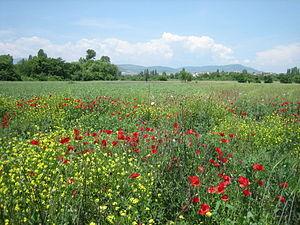
Skopje est la capitale et la plus grande ville de la Macédoine du Nord. Elle compte aujourd'hui un peu plus de 500 000 habitants, soit le tiers de la population totale du pays, dont une forte minorité d'Albanais et des communautés turque et rom. Seule métropole nord-macédonienne, elle concentre la majeure partie des fonctions administratives, économiques et culturelles du pays. Elle est située sur un important carrefour routier des Balkans, entre l'Égée et le Danube, et l'Adriatique et la mer Noire, et vit principalement de l'industrie métallurgique, agroalimentaire et textile.